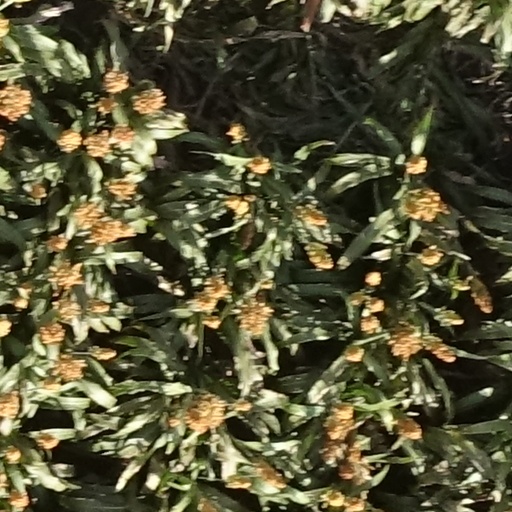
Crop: sorghum